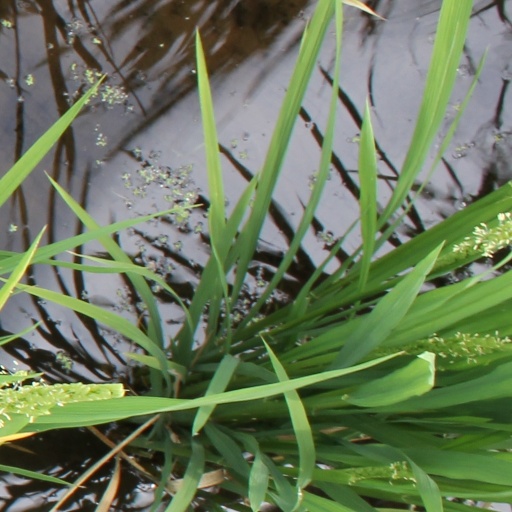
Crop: rice